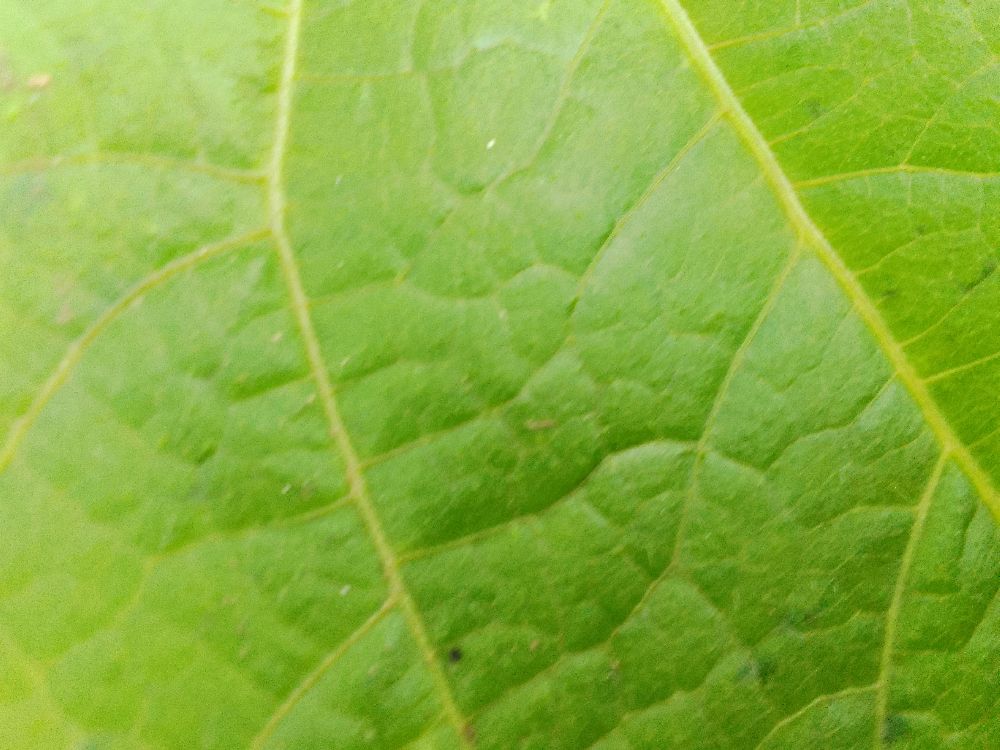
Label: healthy